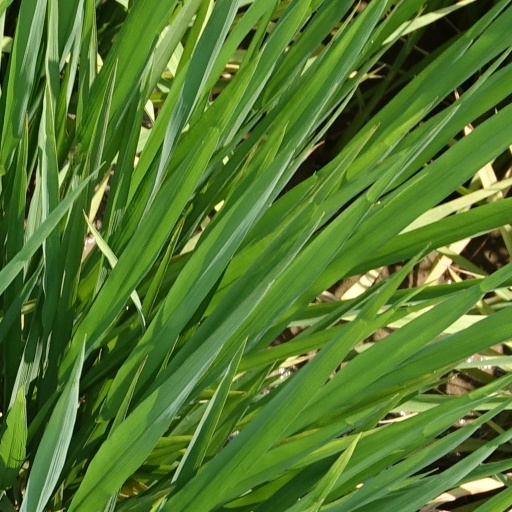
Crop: rice